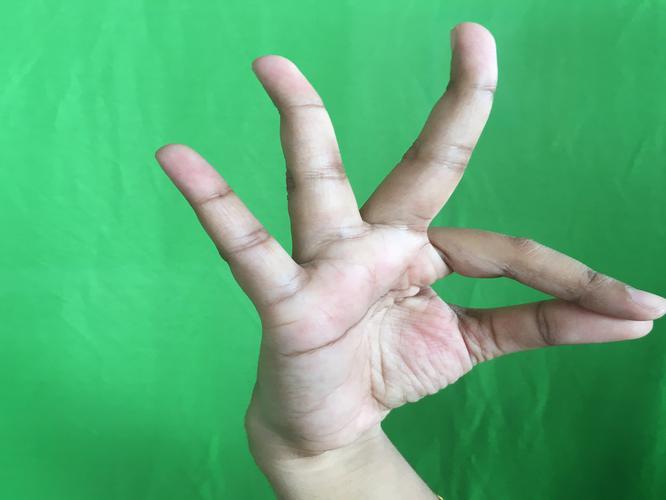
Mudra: Hamsasyam
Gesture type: single_hand